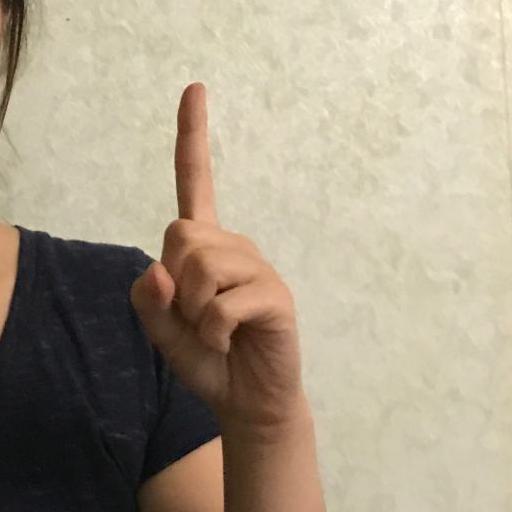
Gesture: one